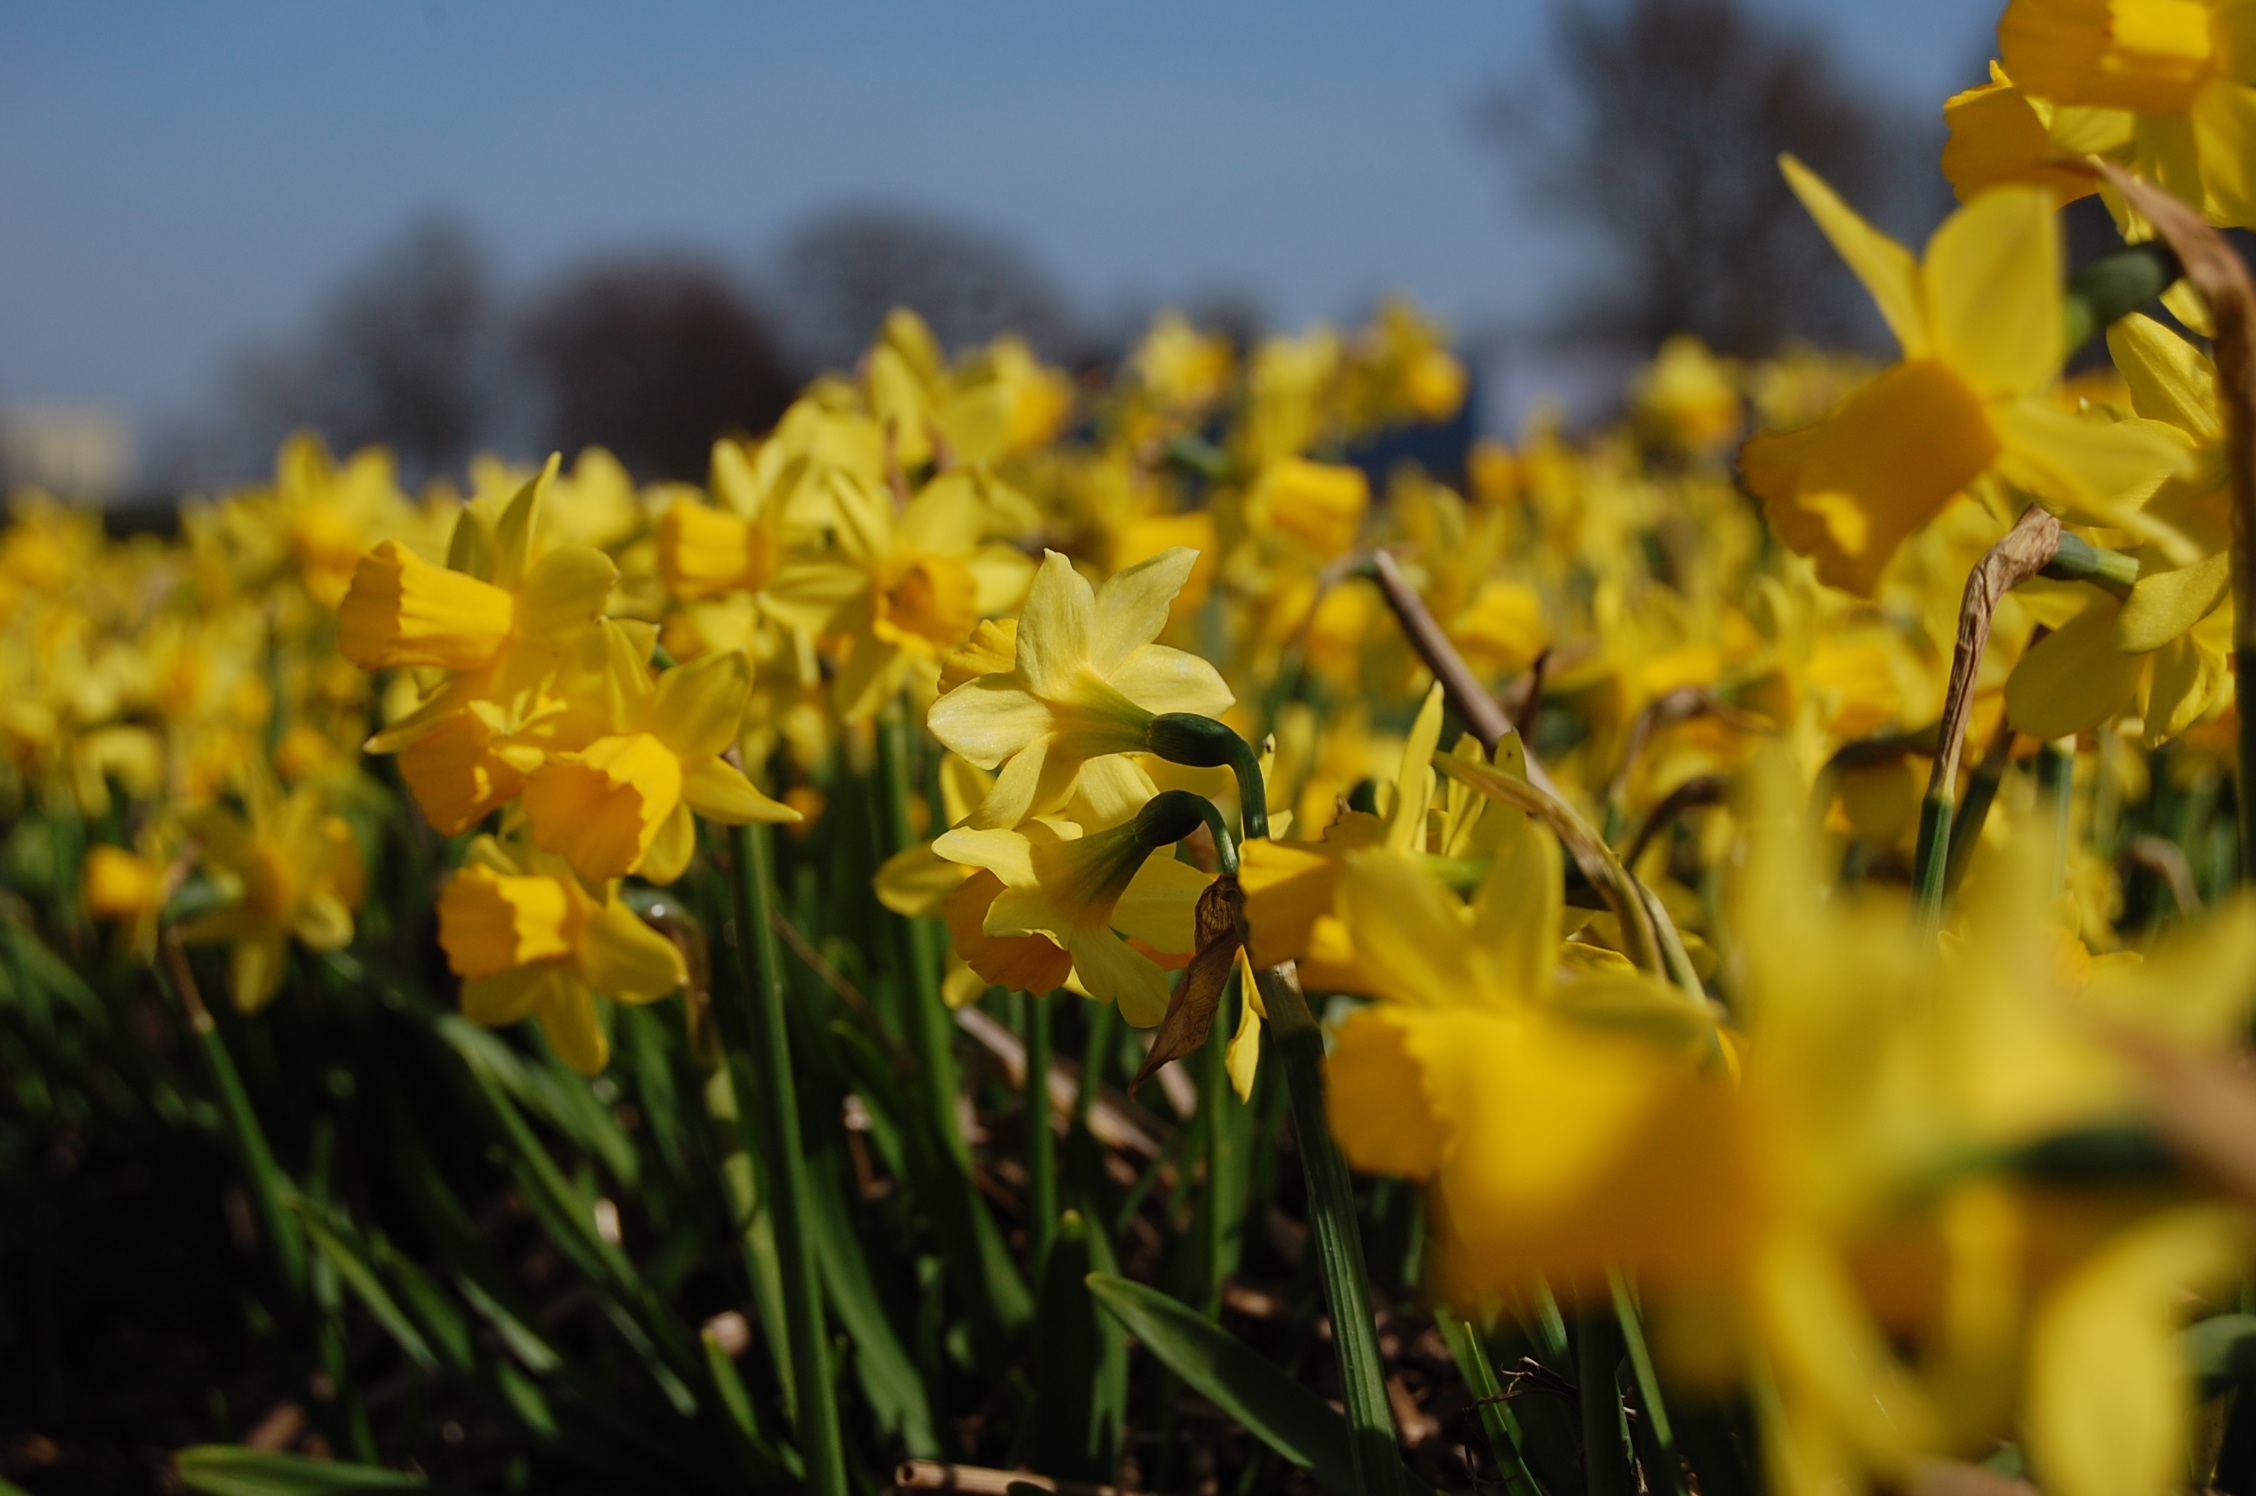
nature, grass, plant, field, meadow, prairie, sunlight, flower, botany, yellow, flora, wildflower, flowers, narcissus, narcis, macro photography, flowering plant, flowers field, land plant